Roop's Fort

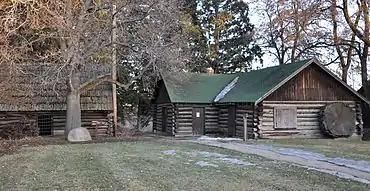
Roop's Fort in 2013

Roop's Fort, also known as Roop's Trading Post, Fort Defiance, and Roop House, is a historic building in Susanville, California. The building, which was built in 1854 by Isaac Roop, was the first building built by white settlers in Lassen County. The fort was originally a trading post for westbound migrants and was the first post west of Fort Hall in Idaho. The building also served as the capitol of the short-lived Nataqua Territory, a territory created in 1856 to avoid California tax collectors. The territory was incorporated into Roop County, Nevada, named for Isaac Roop, in 1861. California and Nevada entered into a border dispute known as the Sagebrush War over the Susanville area in 1863, and Roop's Fort served as a fort for the Nevadans during the skirmish. California won the war, and Roop's Fort became part of Lassen County in 1864.